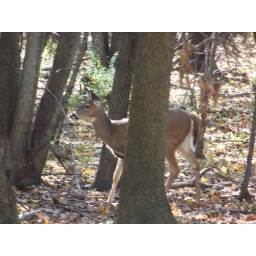
too many trees in this forest